Transmisogyny

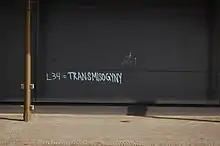
Graffiti in Berlin branding the Liebig 34 squatters as transmisogynists

Transmisogyny, otherwise known as trans-misogyny and transphobic misogyny, is the intersection of transphobia and misogyny as experienced by trans women and transfeminine people. The term was coined by Julia Serano in her 2007 book "Whipping Girl" to describe a particular form of oppression experienced by trans women. In a 2017 interview with "The New York Times", Serano explores the roots of transmisogyny as a critique of feminine gender expressions which are "ridiculed in comparison to masculine interests and gender expression."